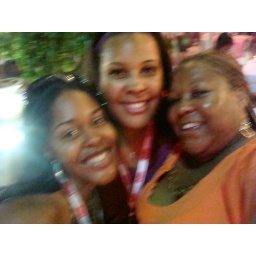
brown girls in Miami